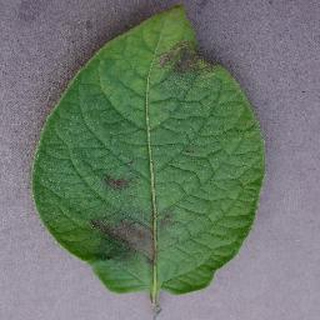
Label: potato_late_blight